Kokra (settlement)

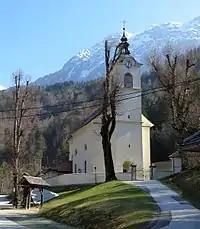
Immaculate Conception Church

The parish church in the settlement is dedicated to the Immaculate Conception. It was completed in 1797 and dedicated in 1802.